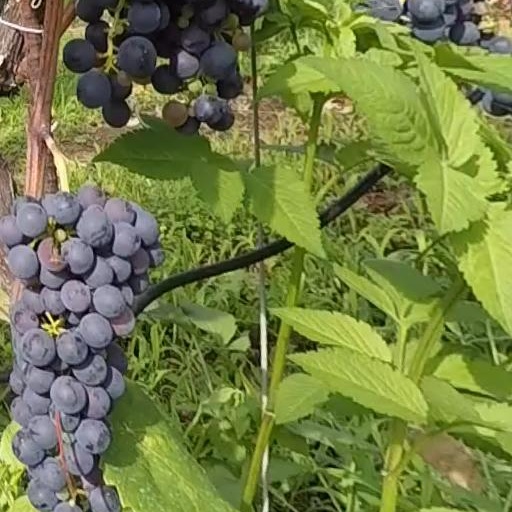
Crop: grape